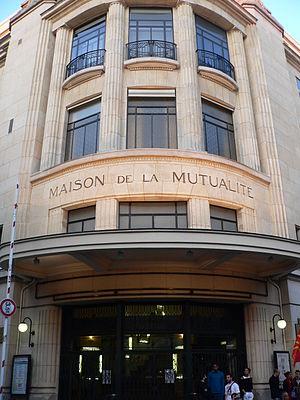
Meeting d'Olivier Besancenot le 18 avril 2007 à la Maison de la Mutualité, Paris 5ème: la foule déborde